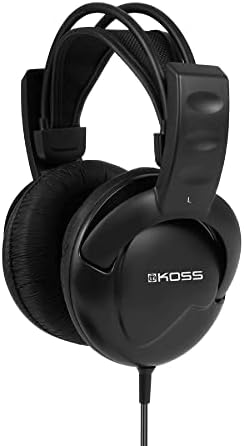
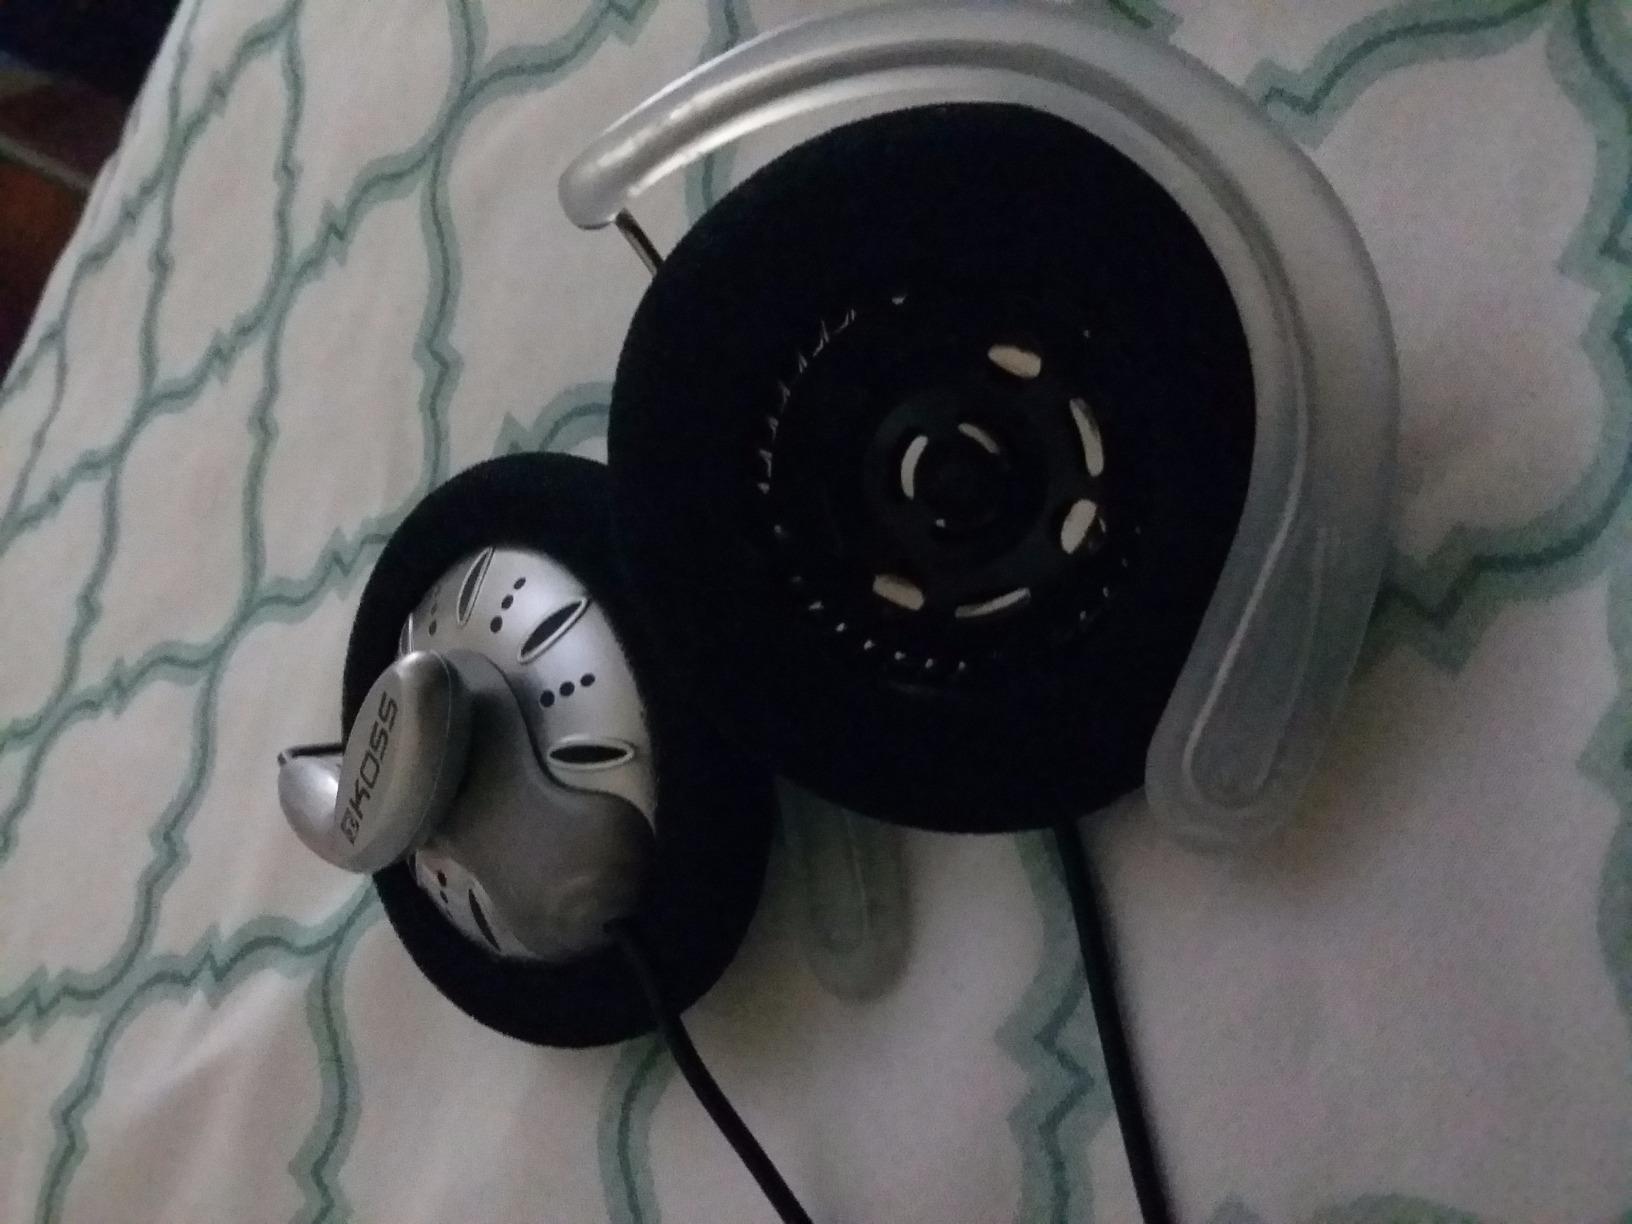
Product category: headphones
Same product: no